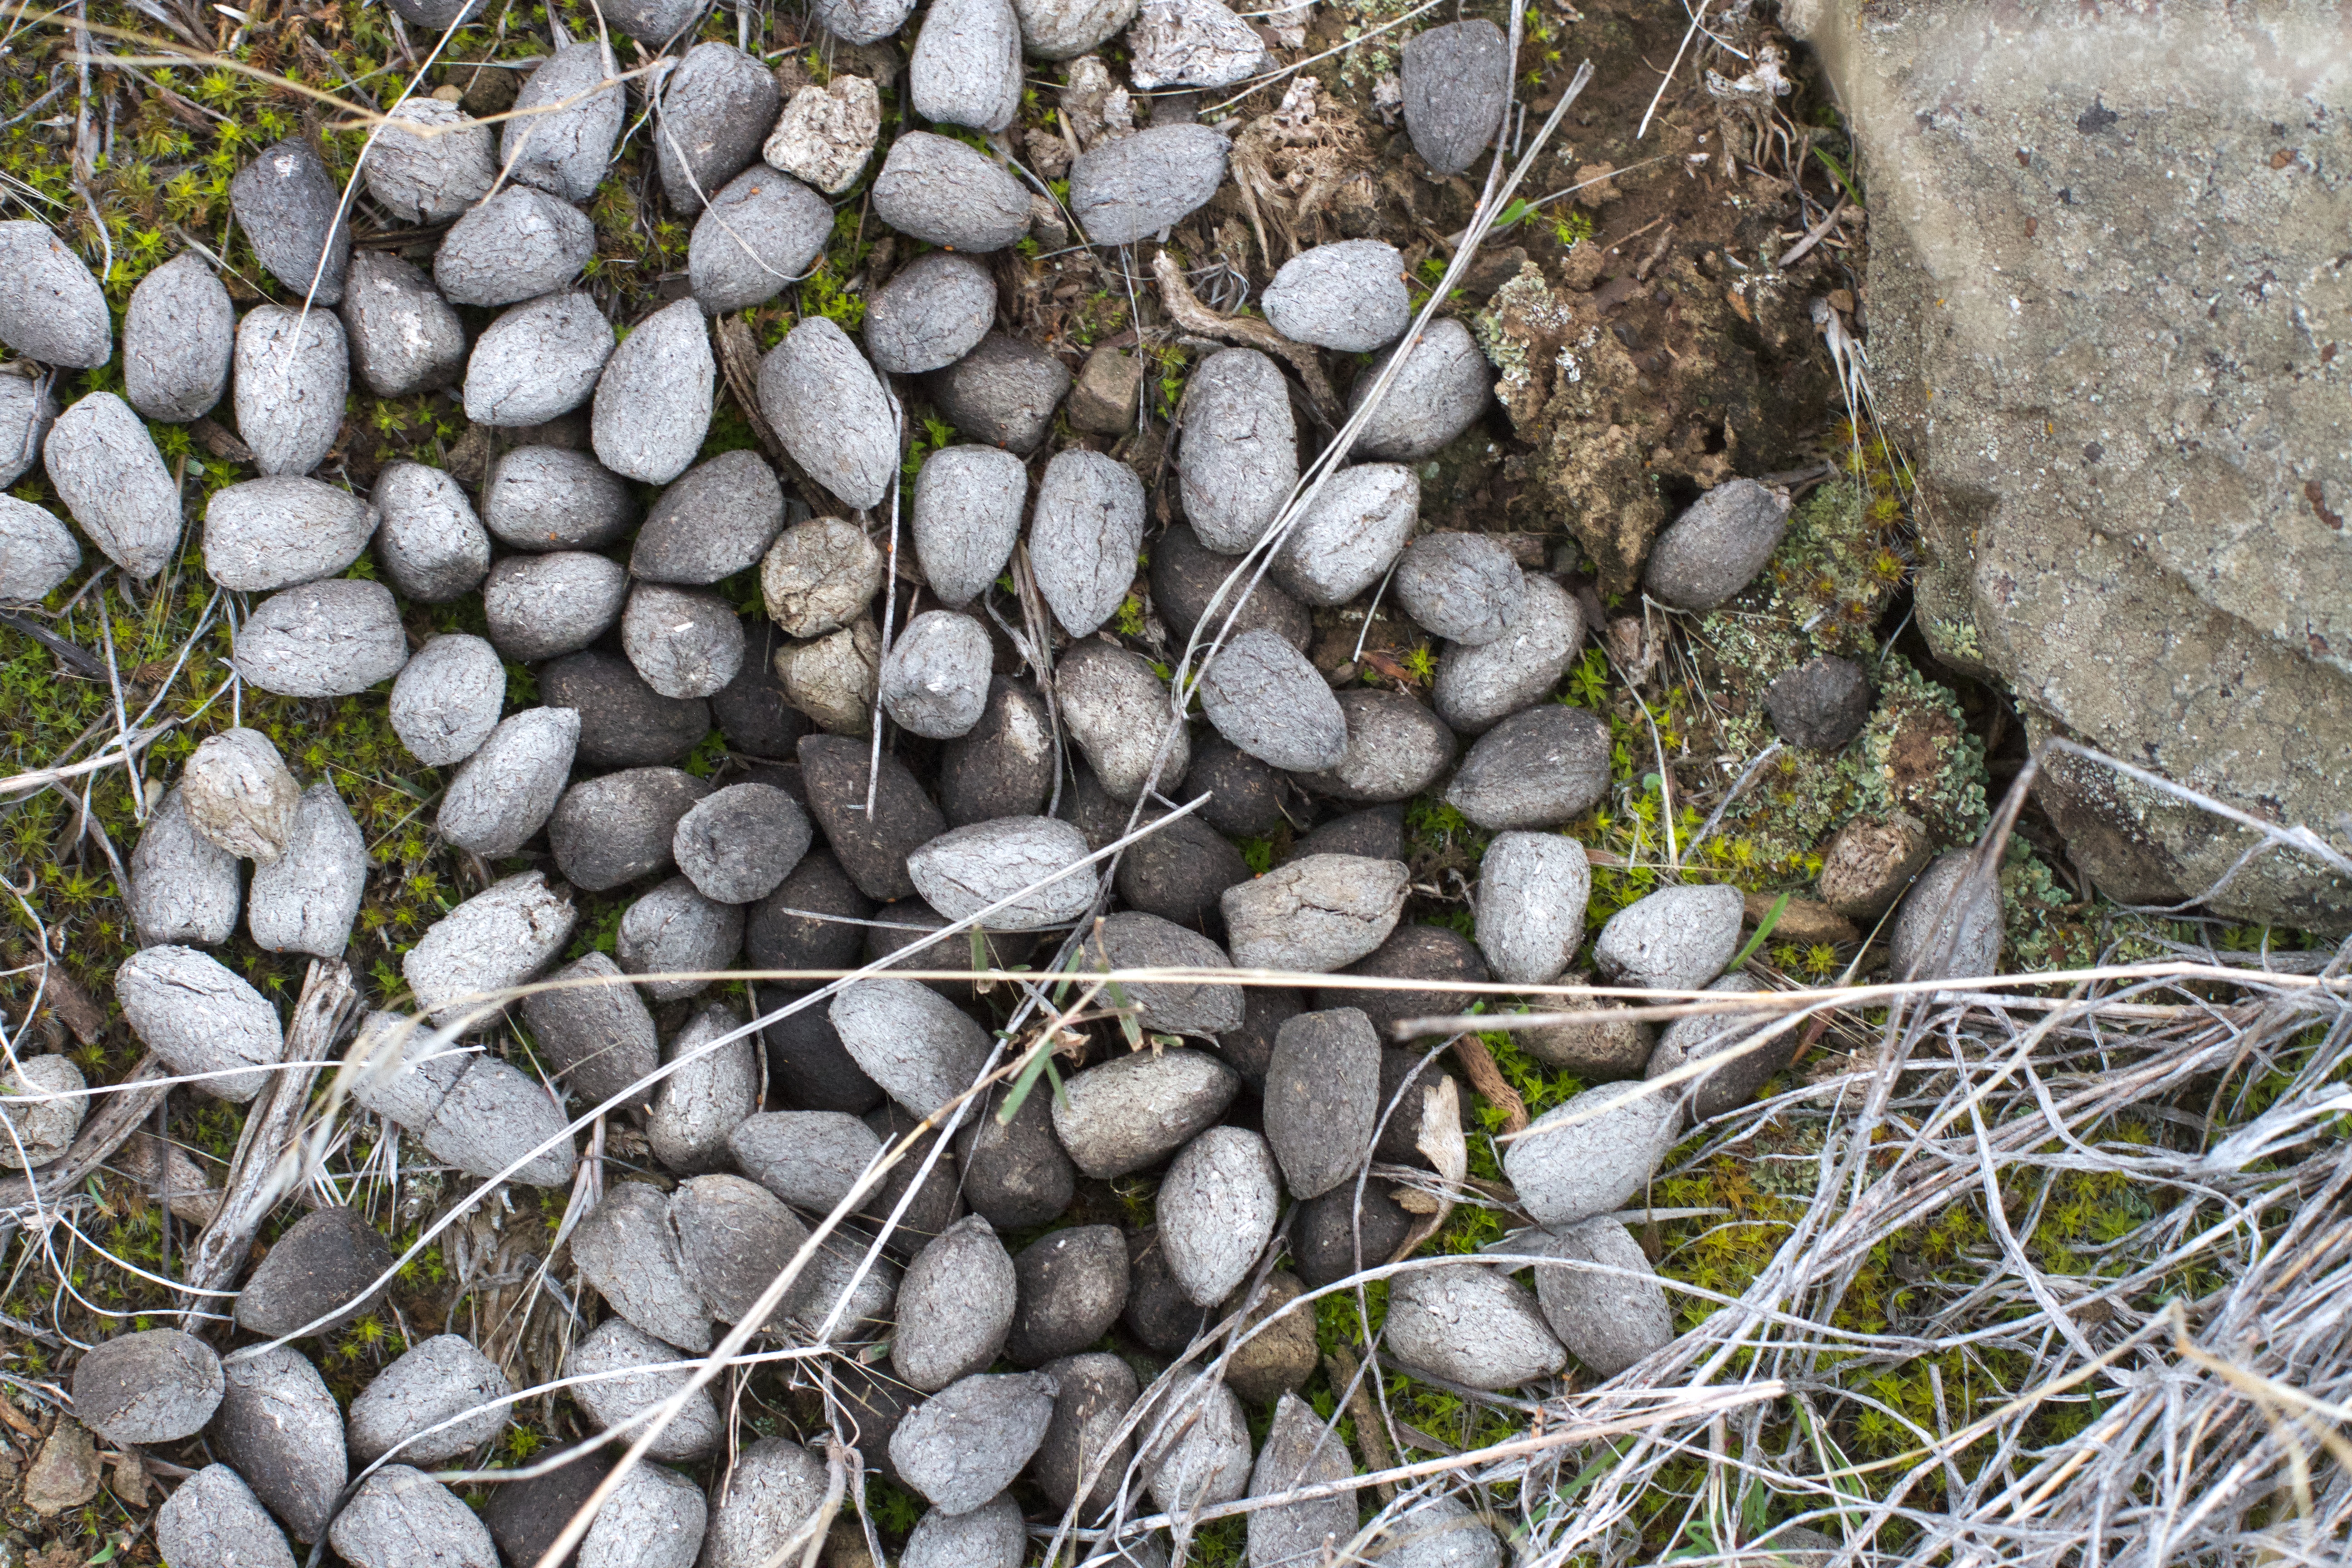
tree, nature, grass, rock, branch, plant, wood, leaf, flower, wildlife, stream, botany, garden, flora, fauna, woodland